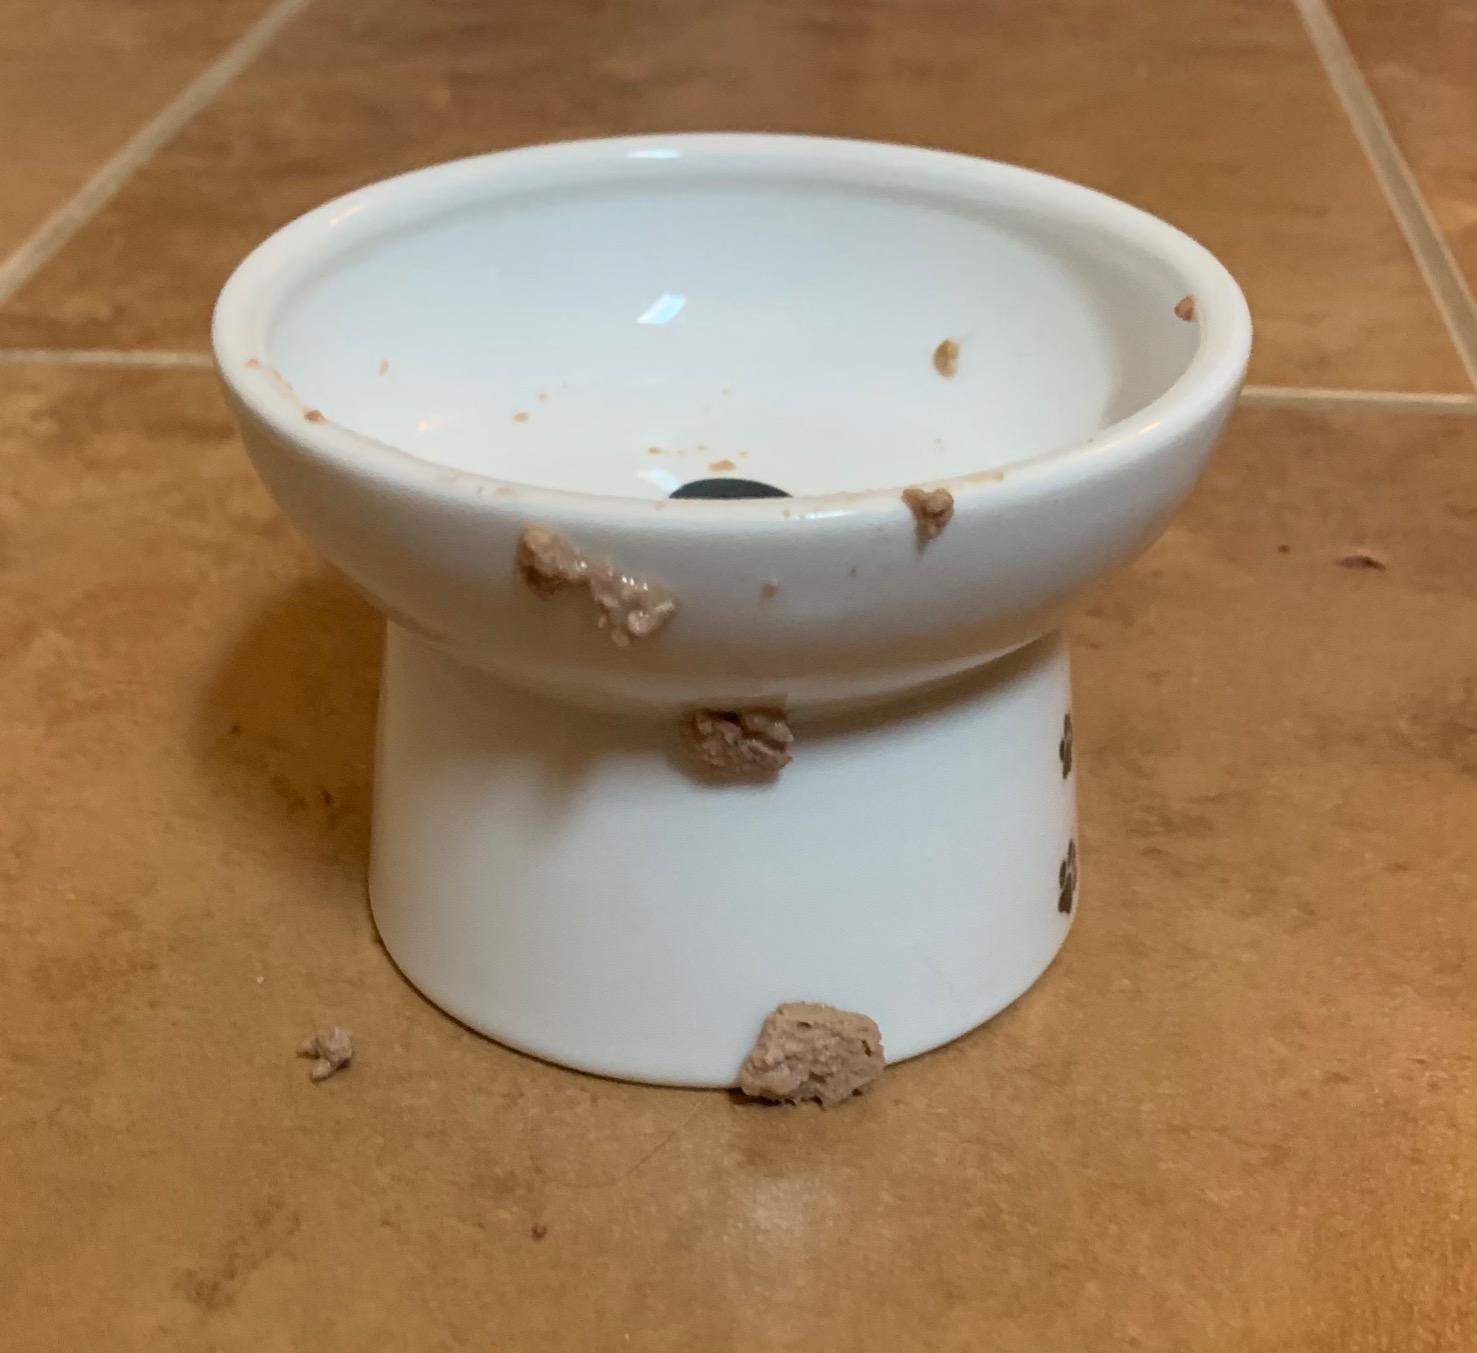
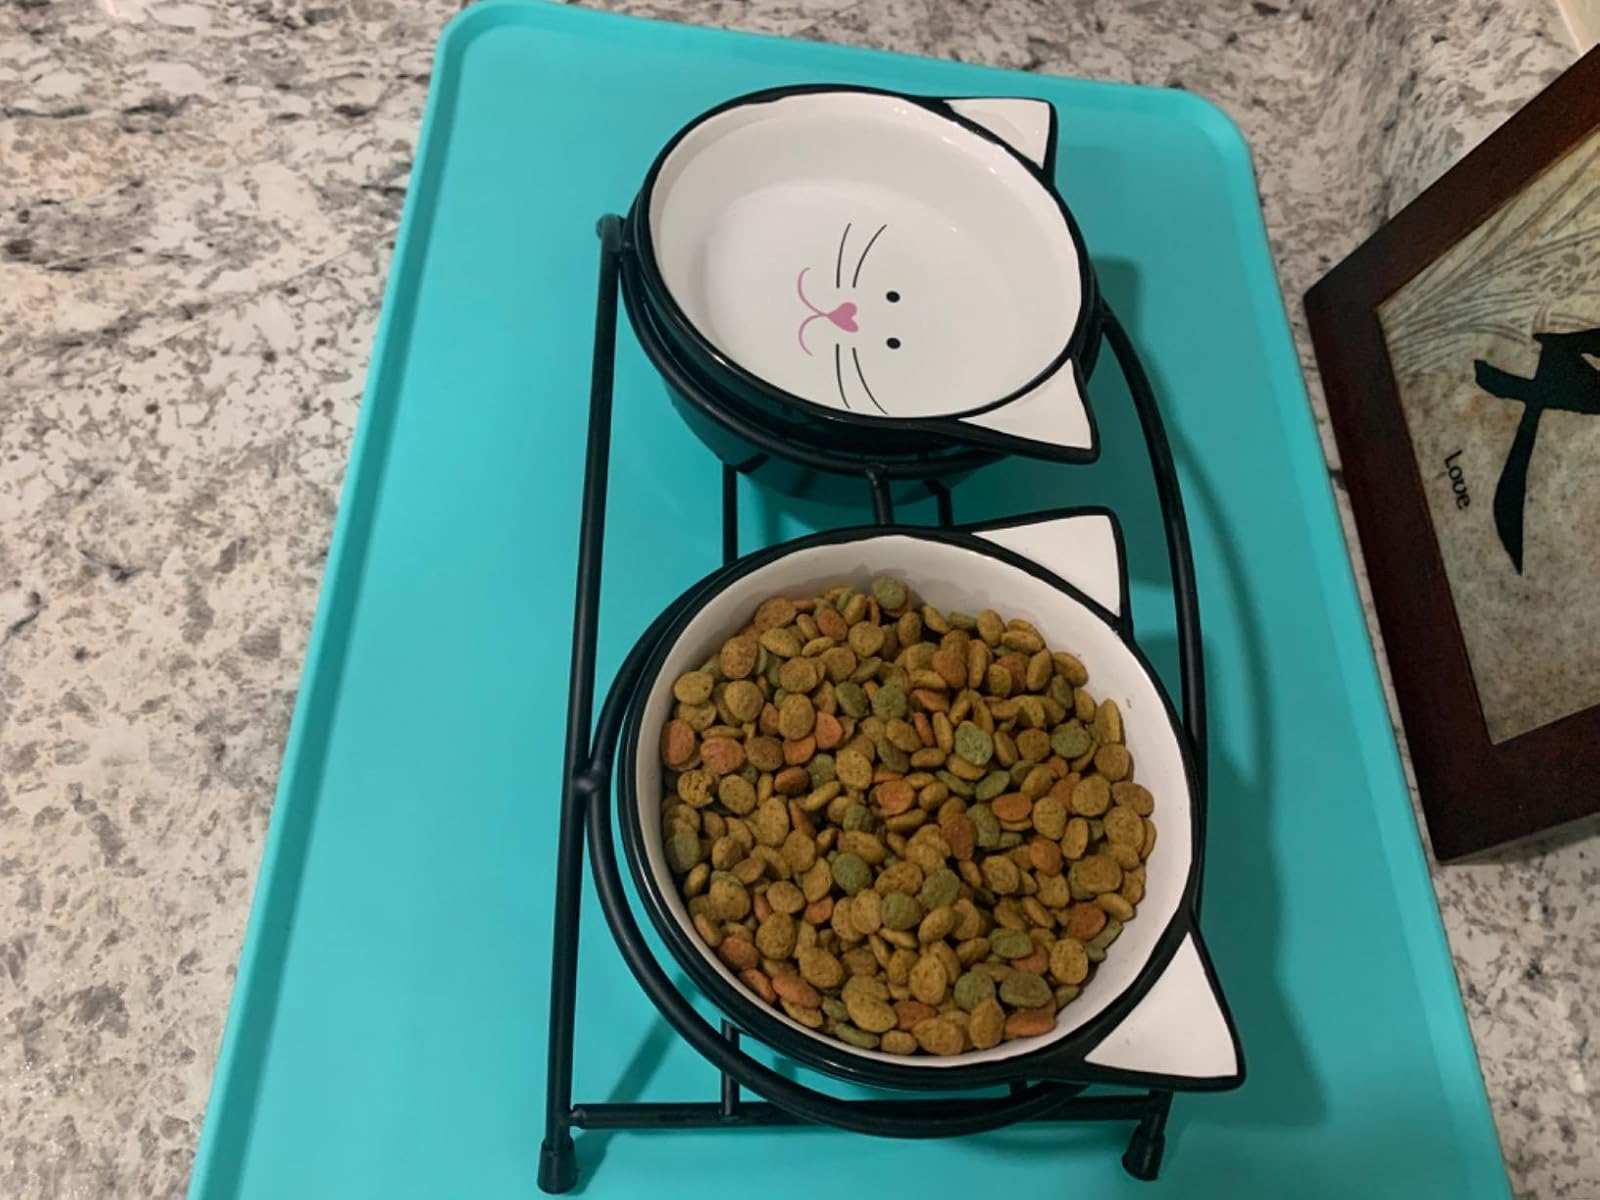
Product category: items_bowl
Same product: no